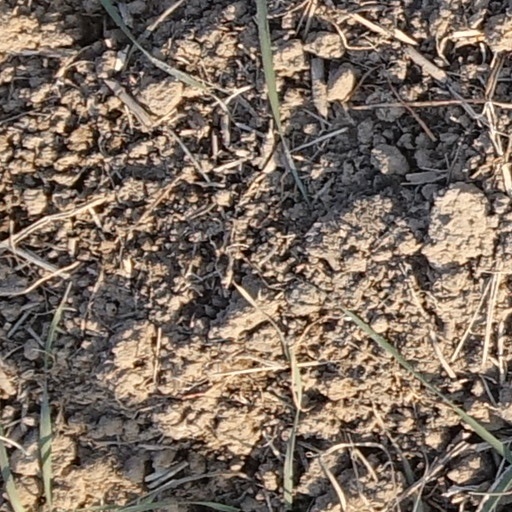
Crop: wheat